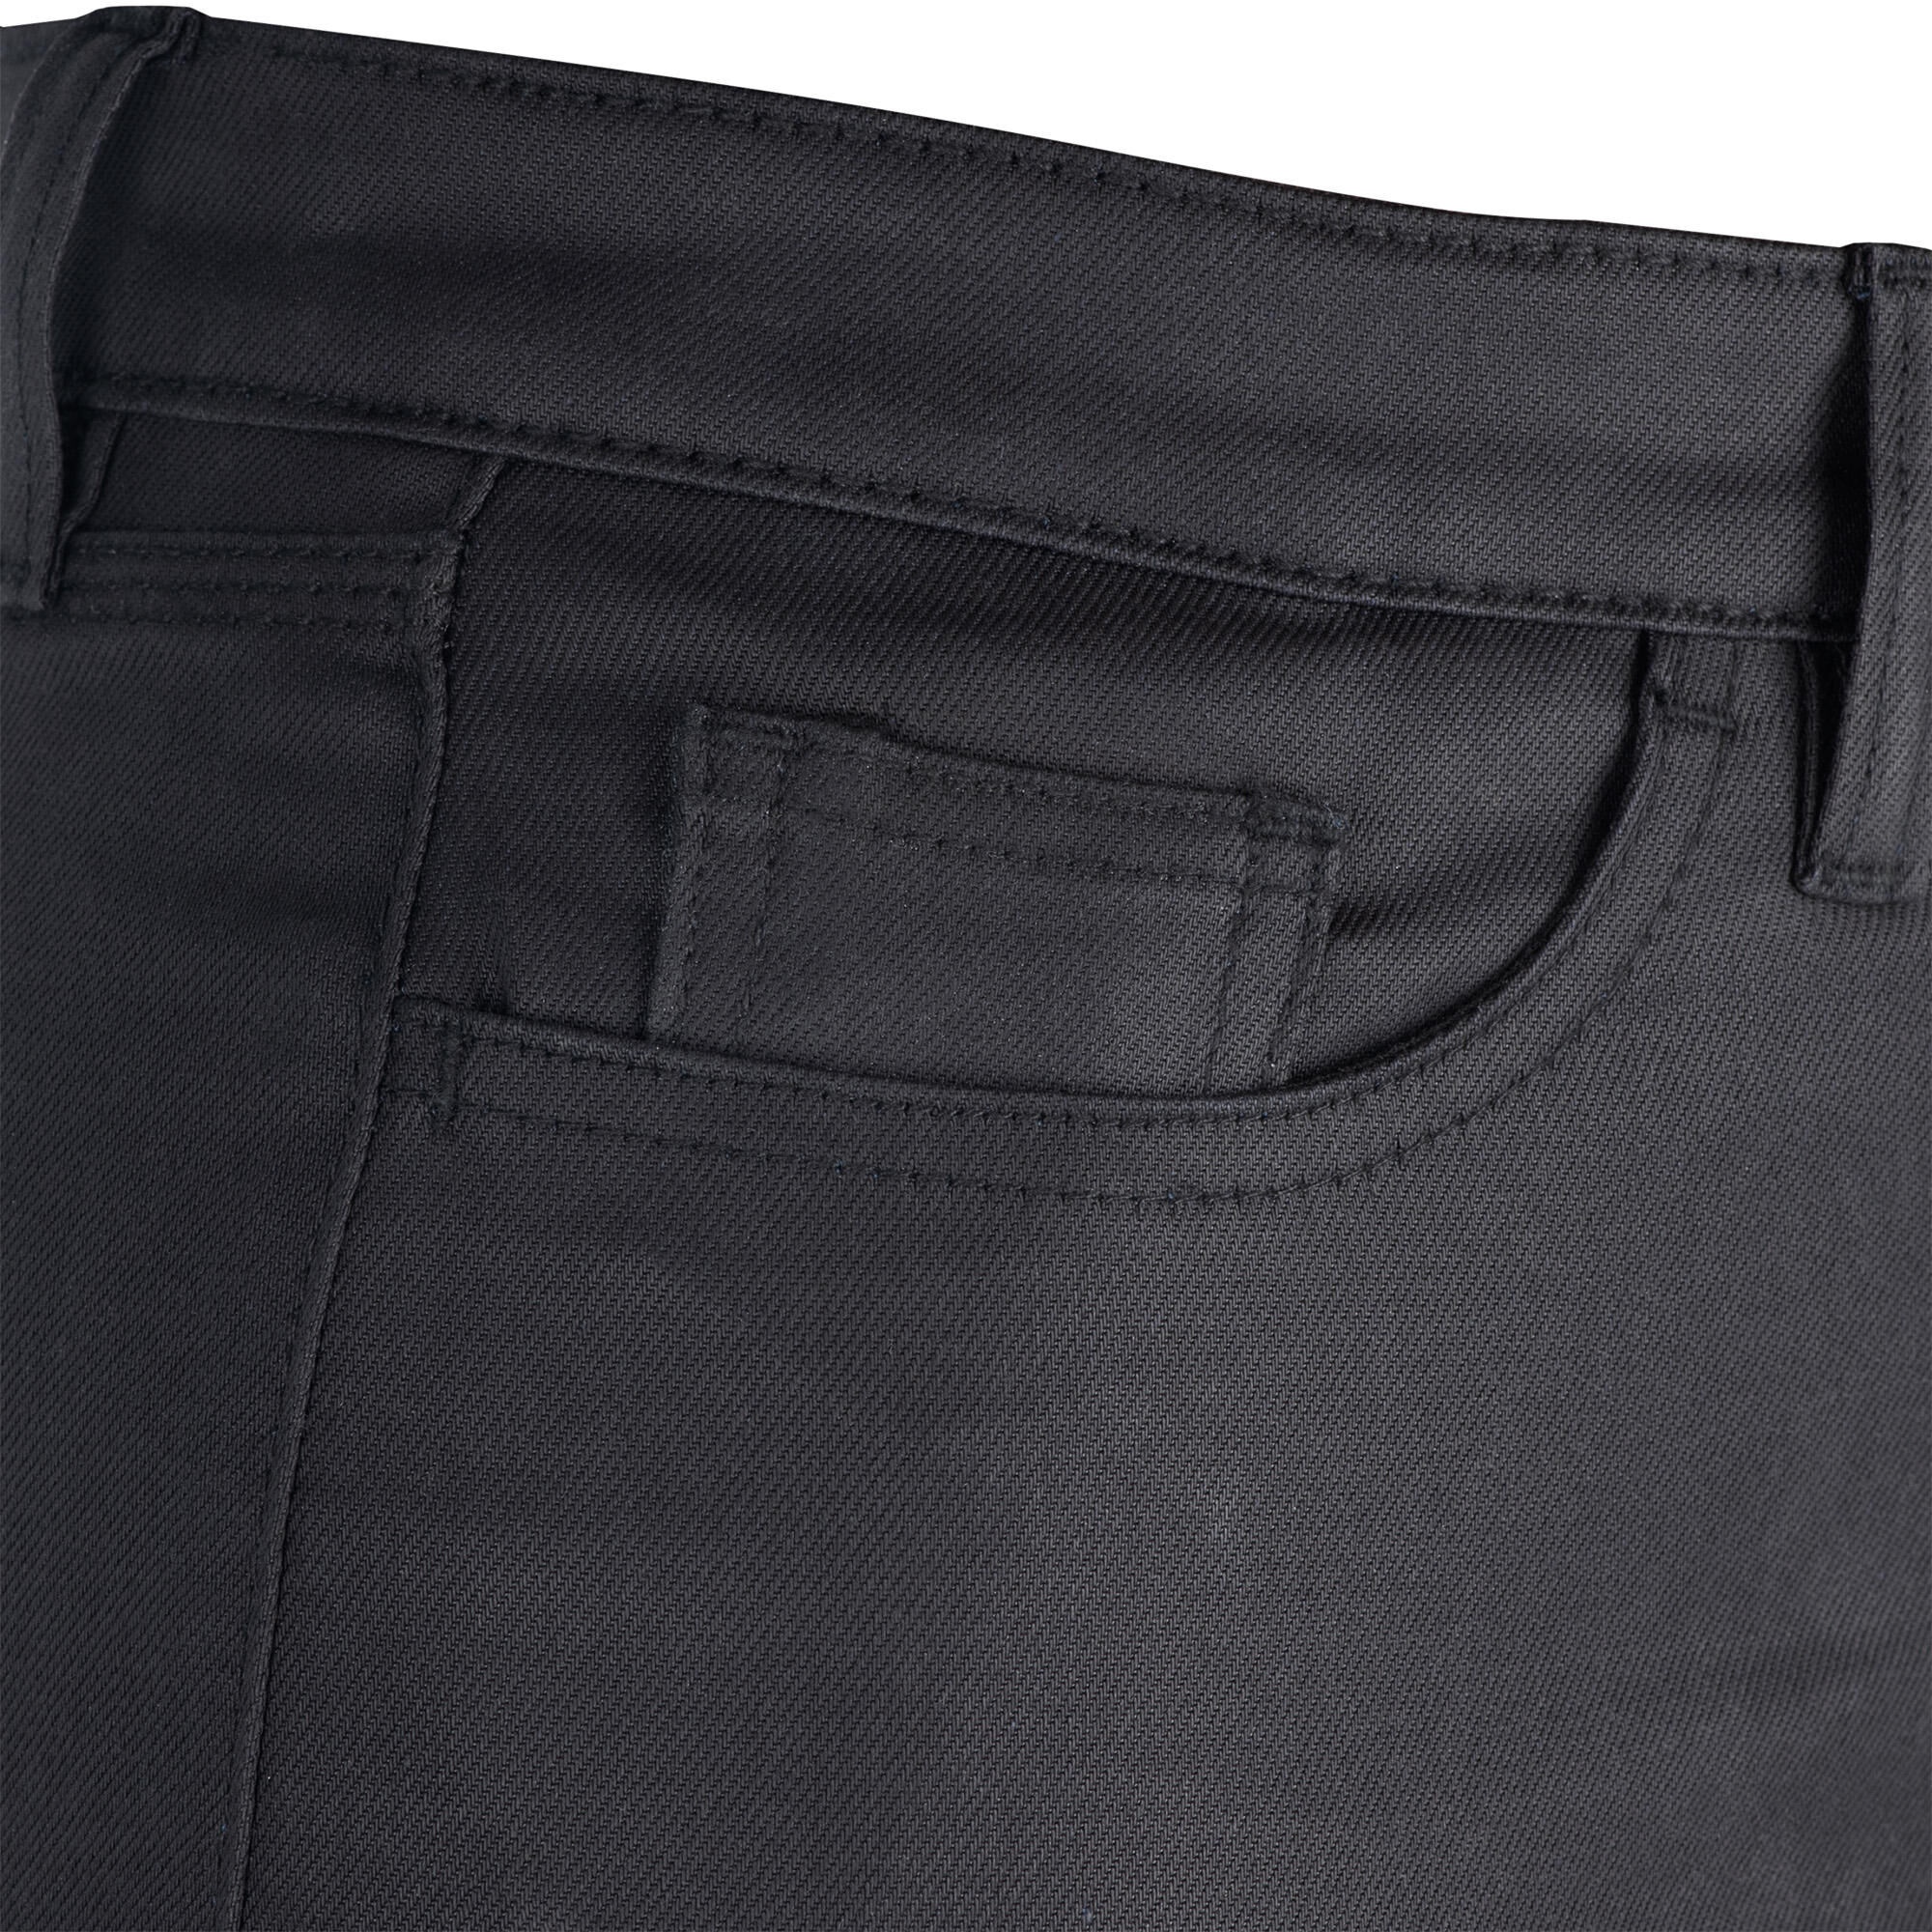
OXFORD broek aa wax jeggings trousers oa waxed ladies black short size 1
Brand: Oxford
Category: Apparel & Accessories > Clothing > Pants > Jeggings